Seengen

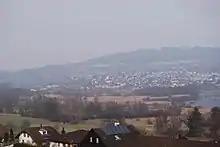
Seeengen and Lake Hallwil, seen from the village entry of Boniswil

Seengen lies in the Seetal valley to the north of Lake Hallwil.